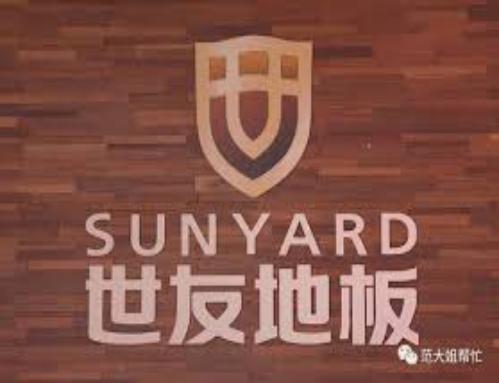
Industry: Necessities